High Onn

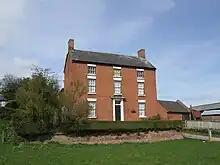
High Onn House

High Onn is a hamlet near the village of Wheaton Aston, in the English county of Staffordshire.